En el último piso

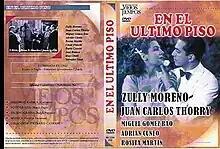

En el último piso is a 1942 Argentine film directed by Catrano Catrani during the Golden Age of Argentine cinema.